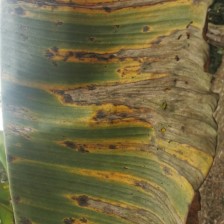
Label: pestalotiopsis